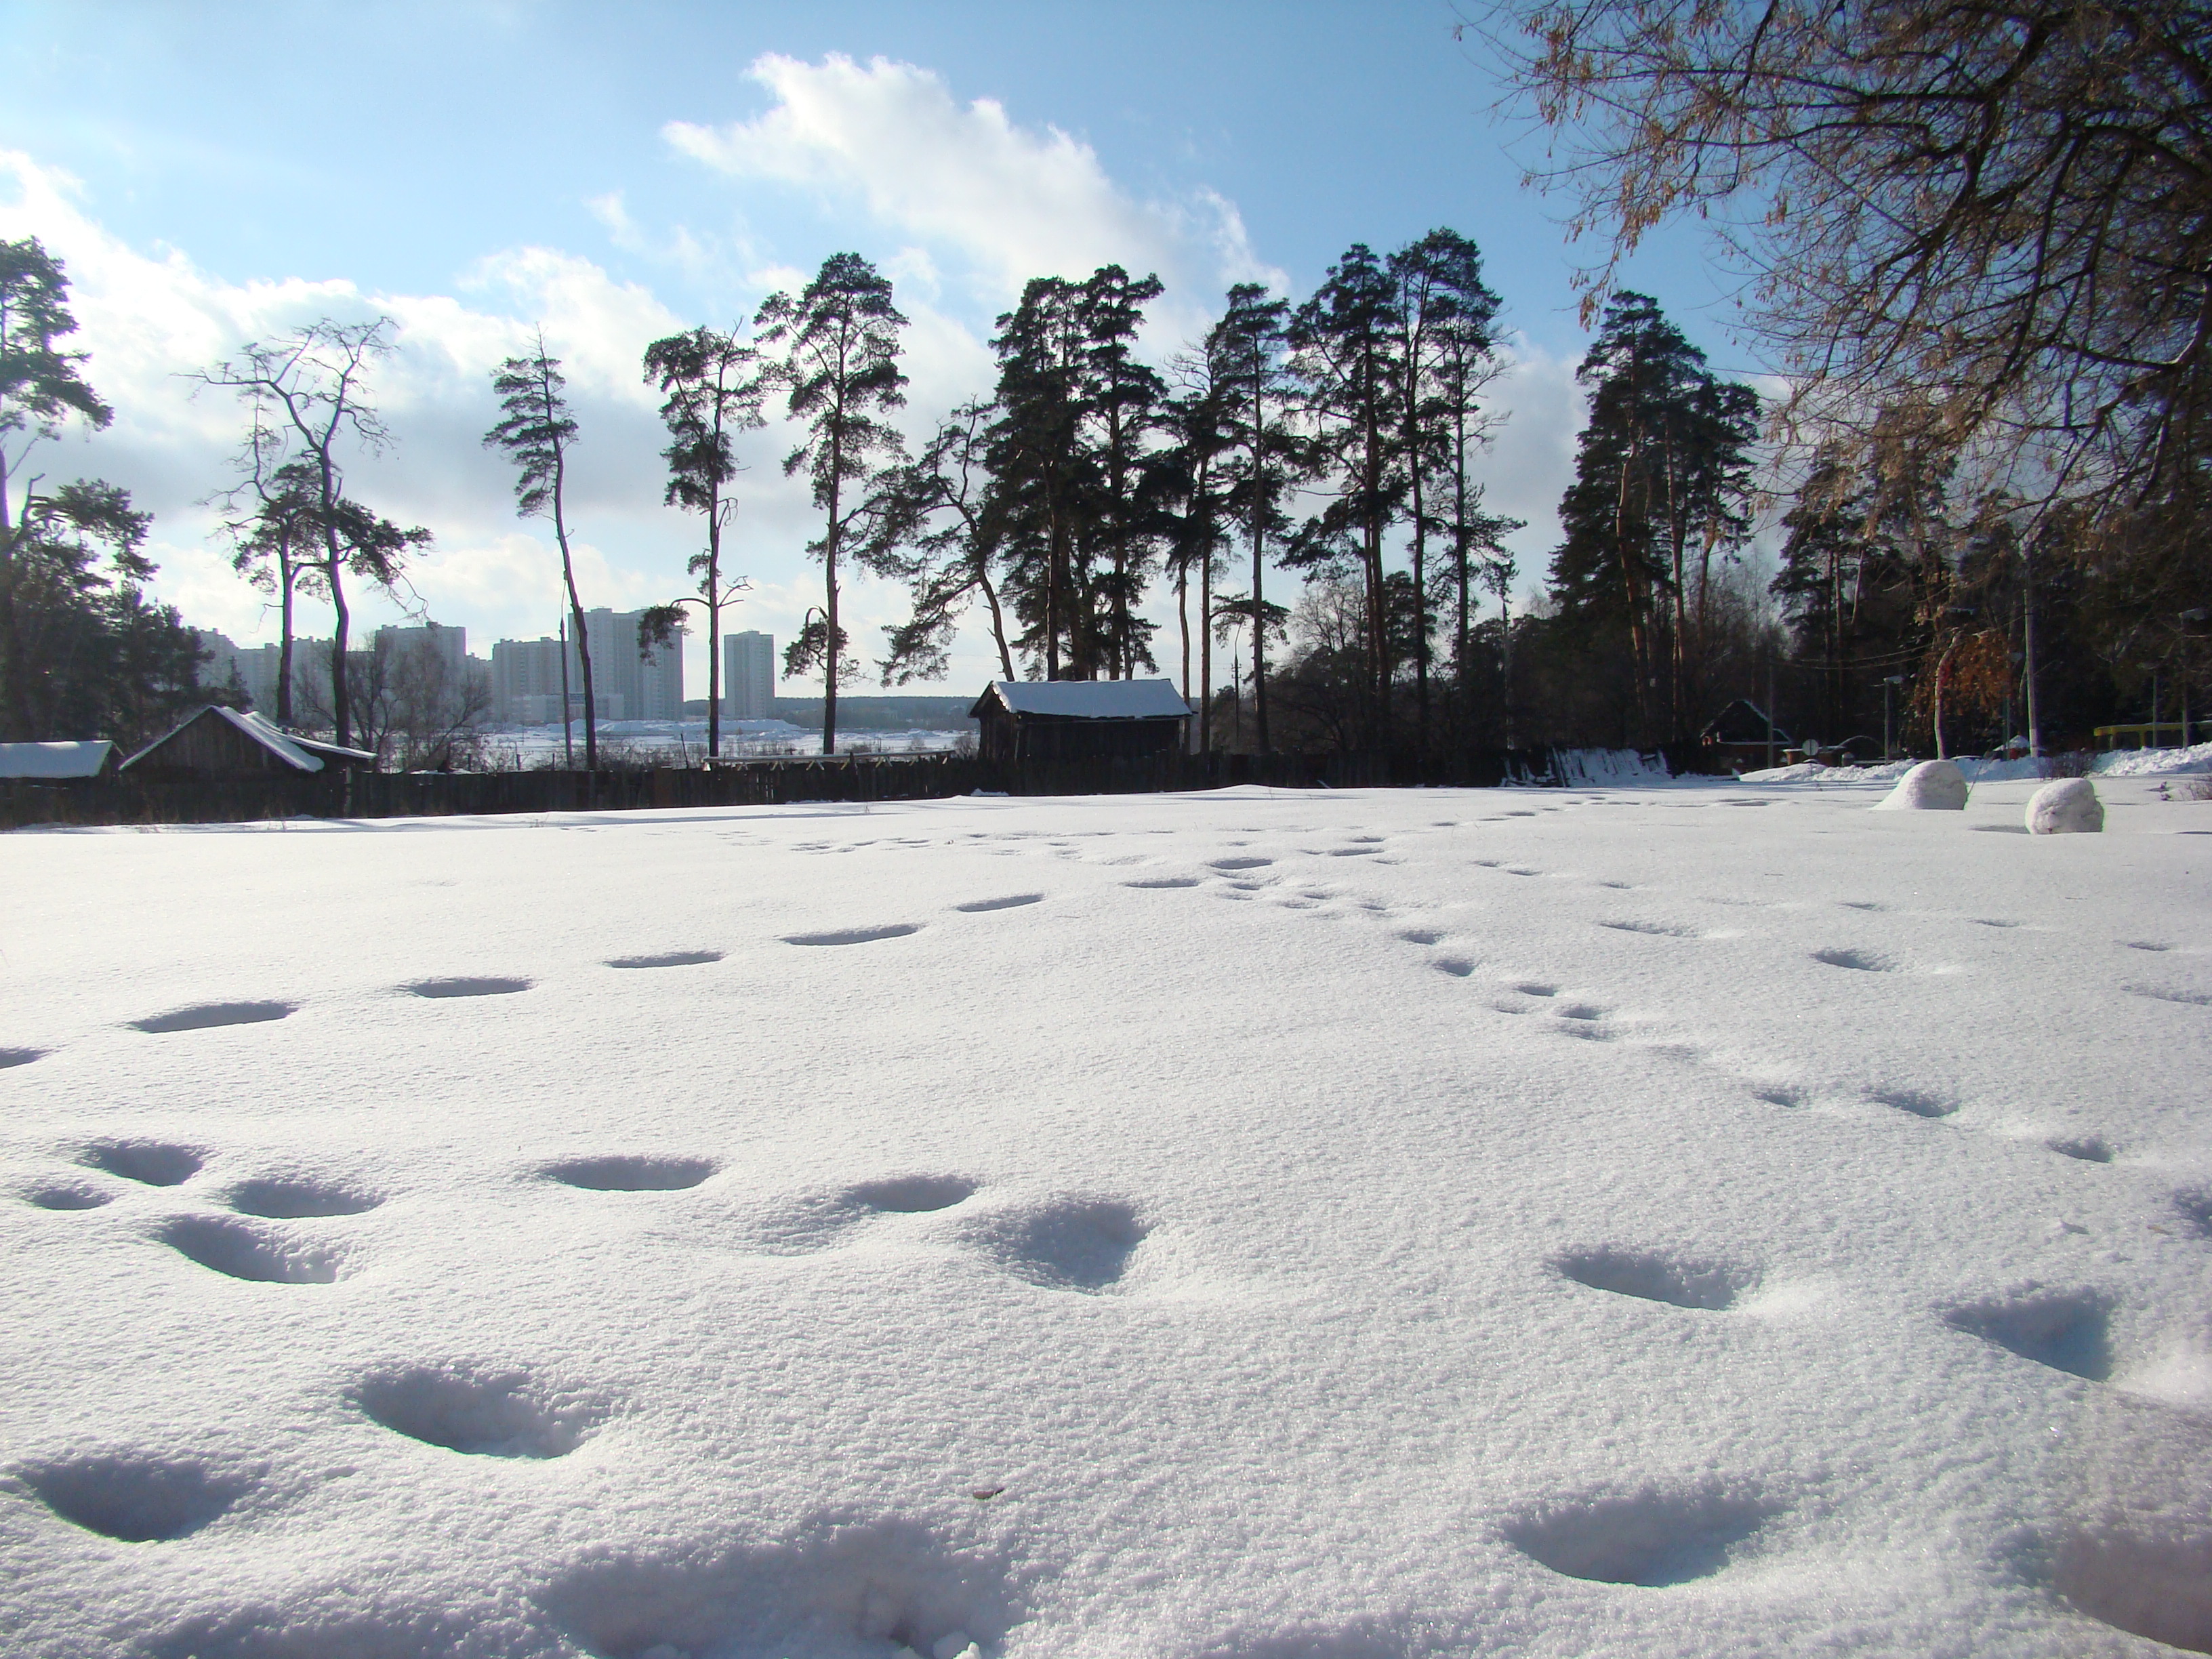
snow, winter, weather, season, cool image, sony, blizzard, russia, moscowregion, dsc, h9, dsch9, peredelkino, llovemypic, freezing